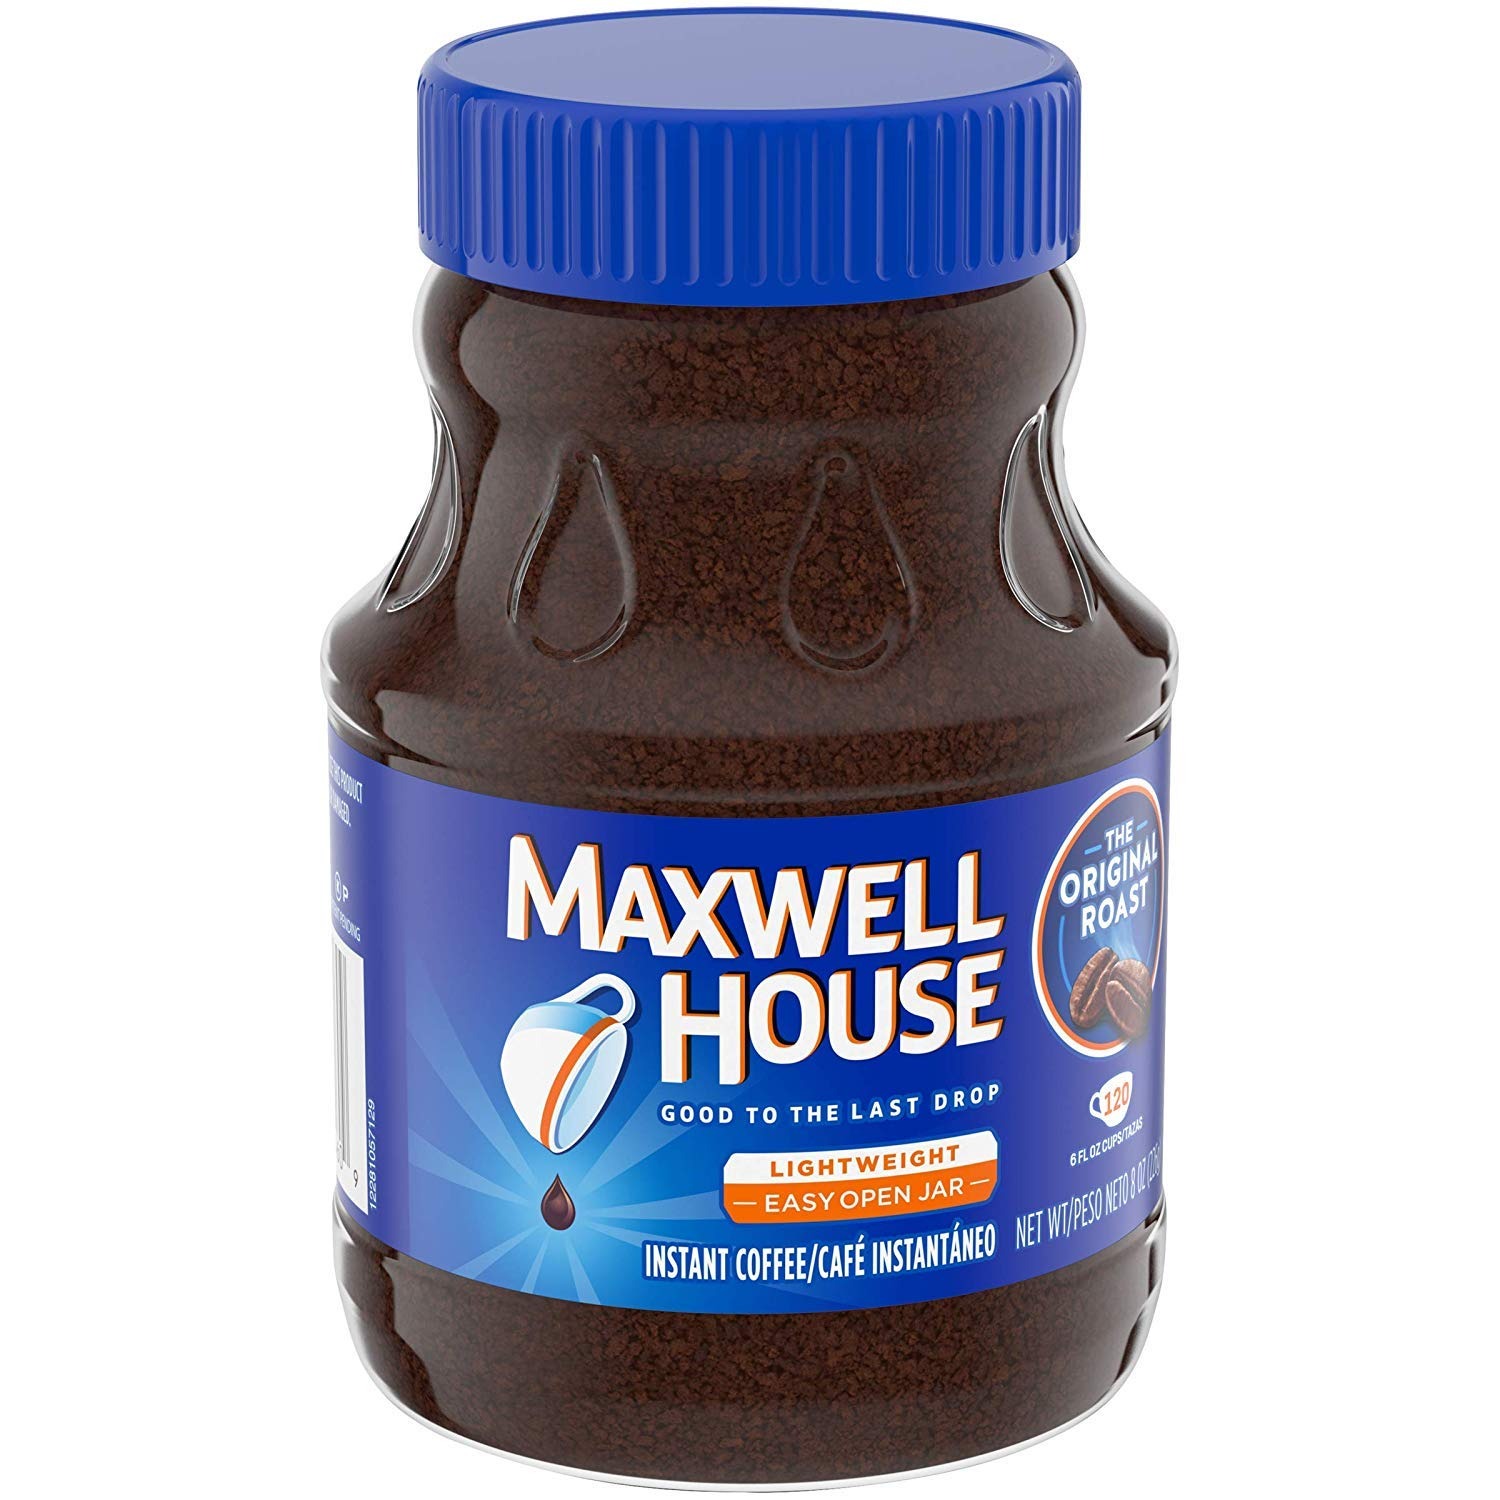
Item Name: Maxwell House Original Roast Coffee Blend (8oz Canister, Pack of 3)
Bullet Point 1: Medium roast rich and classic signature coffee
Bullet Point 2: Made with 100 percent pure coffee beans
Bullet Point 3: Each jar makes 120 cups
Bullet Point 4: Easy open, resealable jar
Bullet Point 5: Perfect for those keeping kosher
Product Description: Signature Blend in an Instant Enjoy the classically rich taste of Maxwell Houses signature blend in an instant with Original Roast Instant Coffee. This instant brew offers the same premium quality as the original Maxwell House ground coffee, and the same great taste as a traditional medium roast. Good to the Last Drop - Revitalize your senses and refresh your mind with this smooth blend of medium roast coffee, perfectly packed into a lightweight, easy-open and resealable jar for optimal freshness and flavor. Easy to make in an instant, all you need is to add hot water and enjoy
Value: 24.0
Unit: Ounce

Price: 9.99